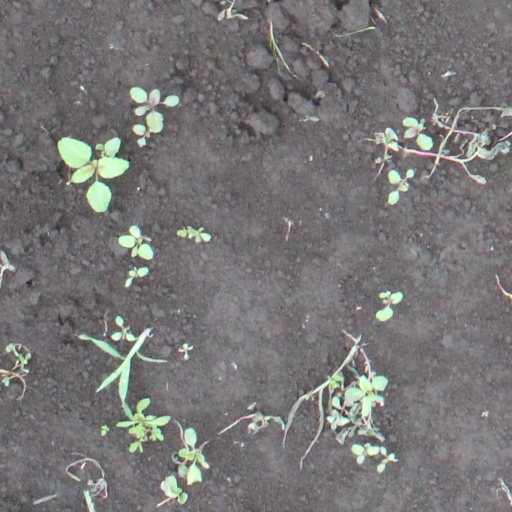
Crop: soybean